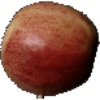
Label: Apple Red 3